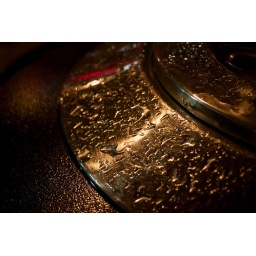
Reflections in the top of a garbage can. The red spot is reflections of the signs of the building of Bokklubbene and Kunnskapsforlaget